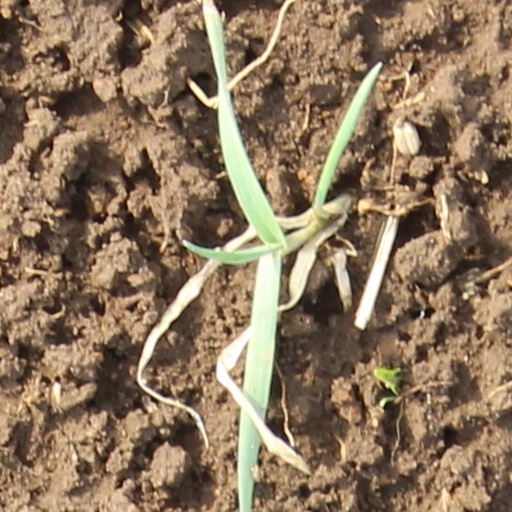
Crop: wheat